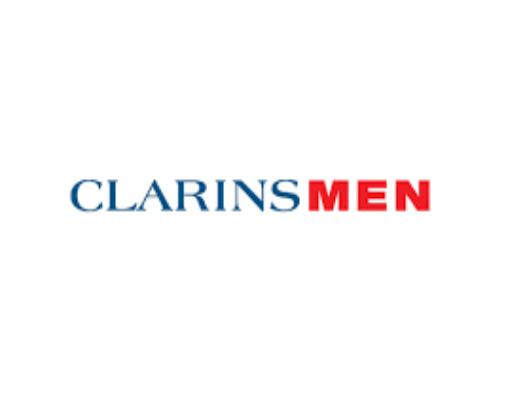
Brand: clarins
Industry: Necessities